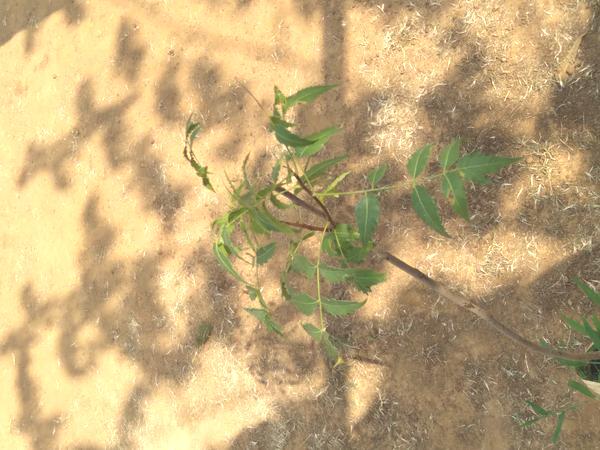
Plant: Neem